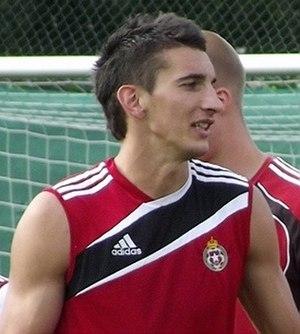
Gordan Bunoza, né le 5 février 1988 à Ljubuški, est un footballeur bosnien. Il évolue au poste de défenseur.